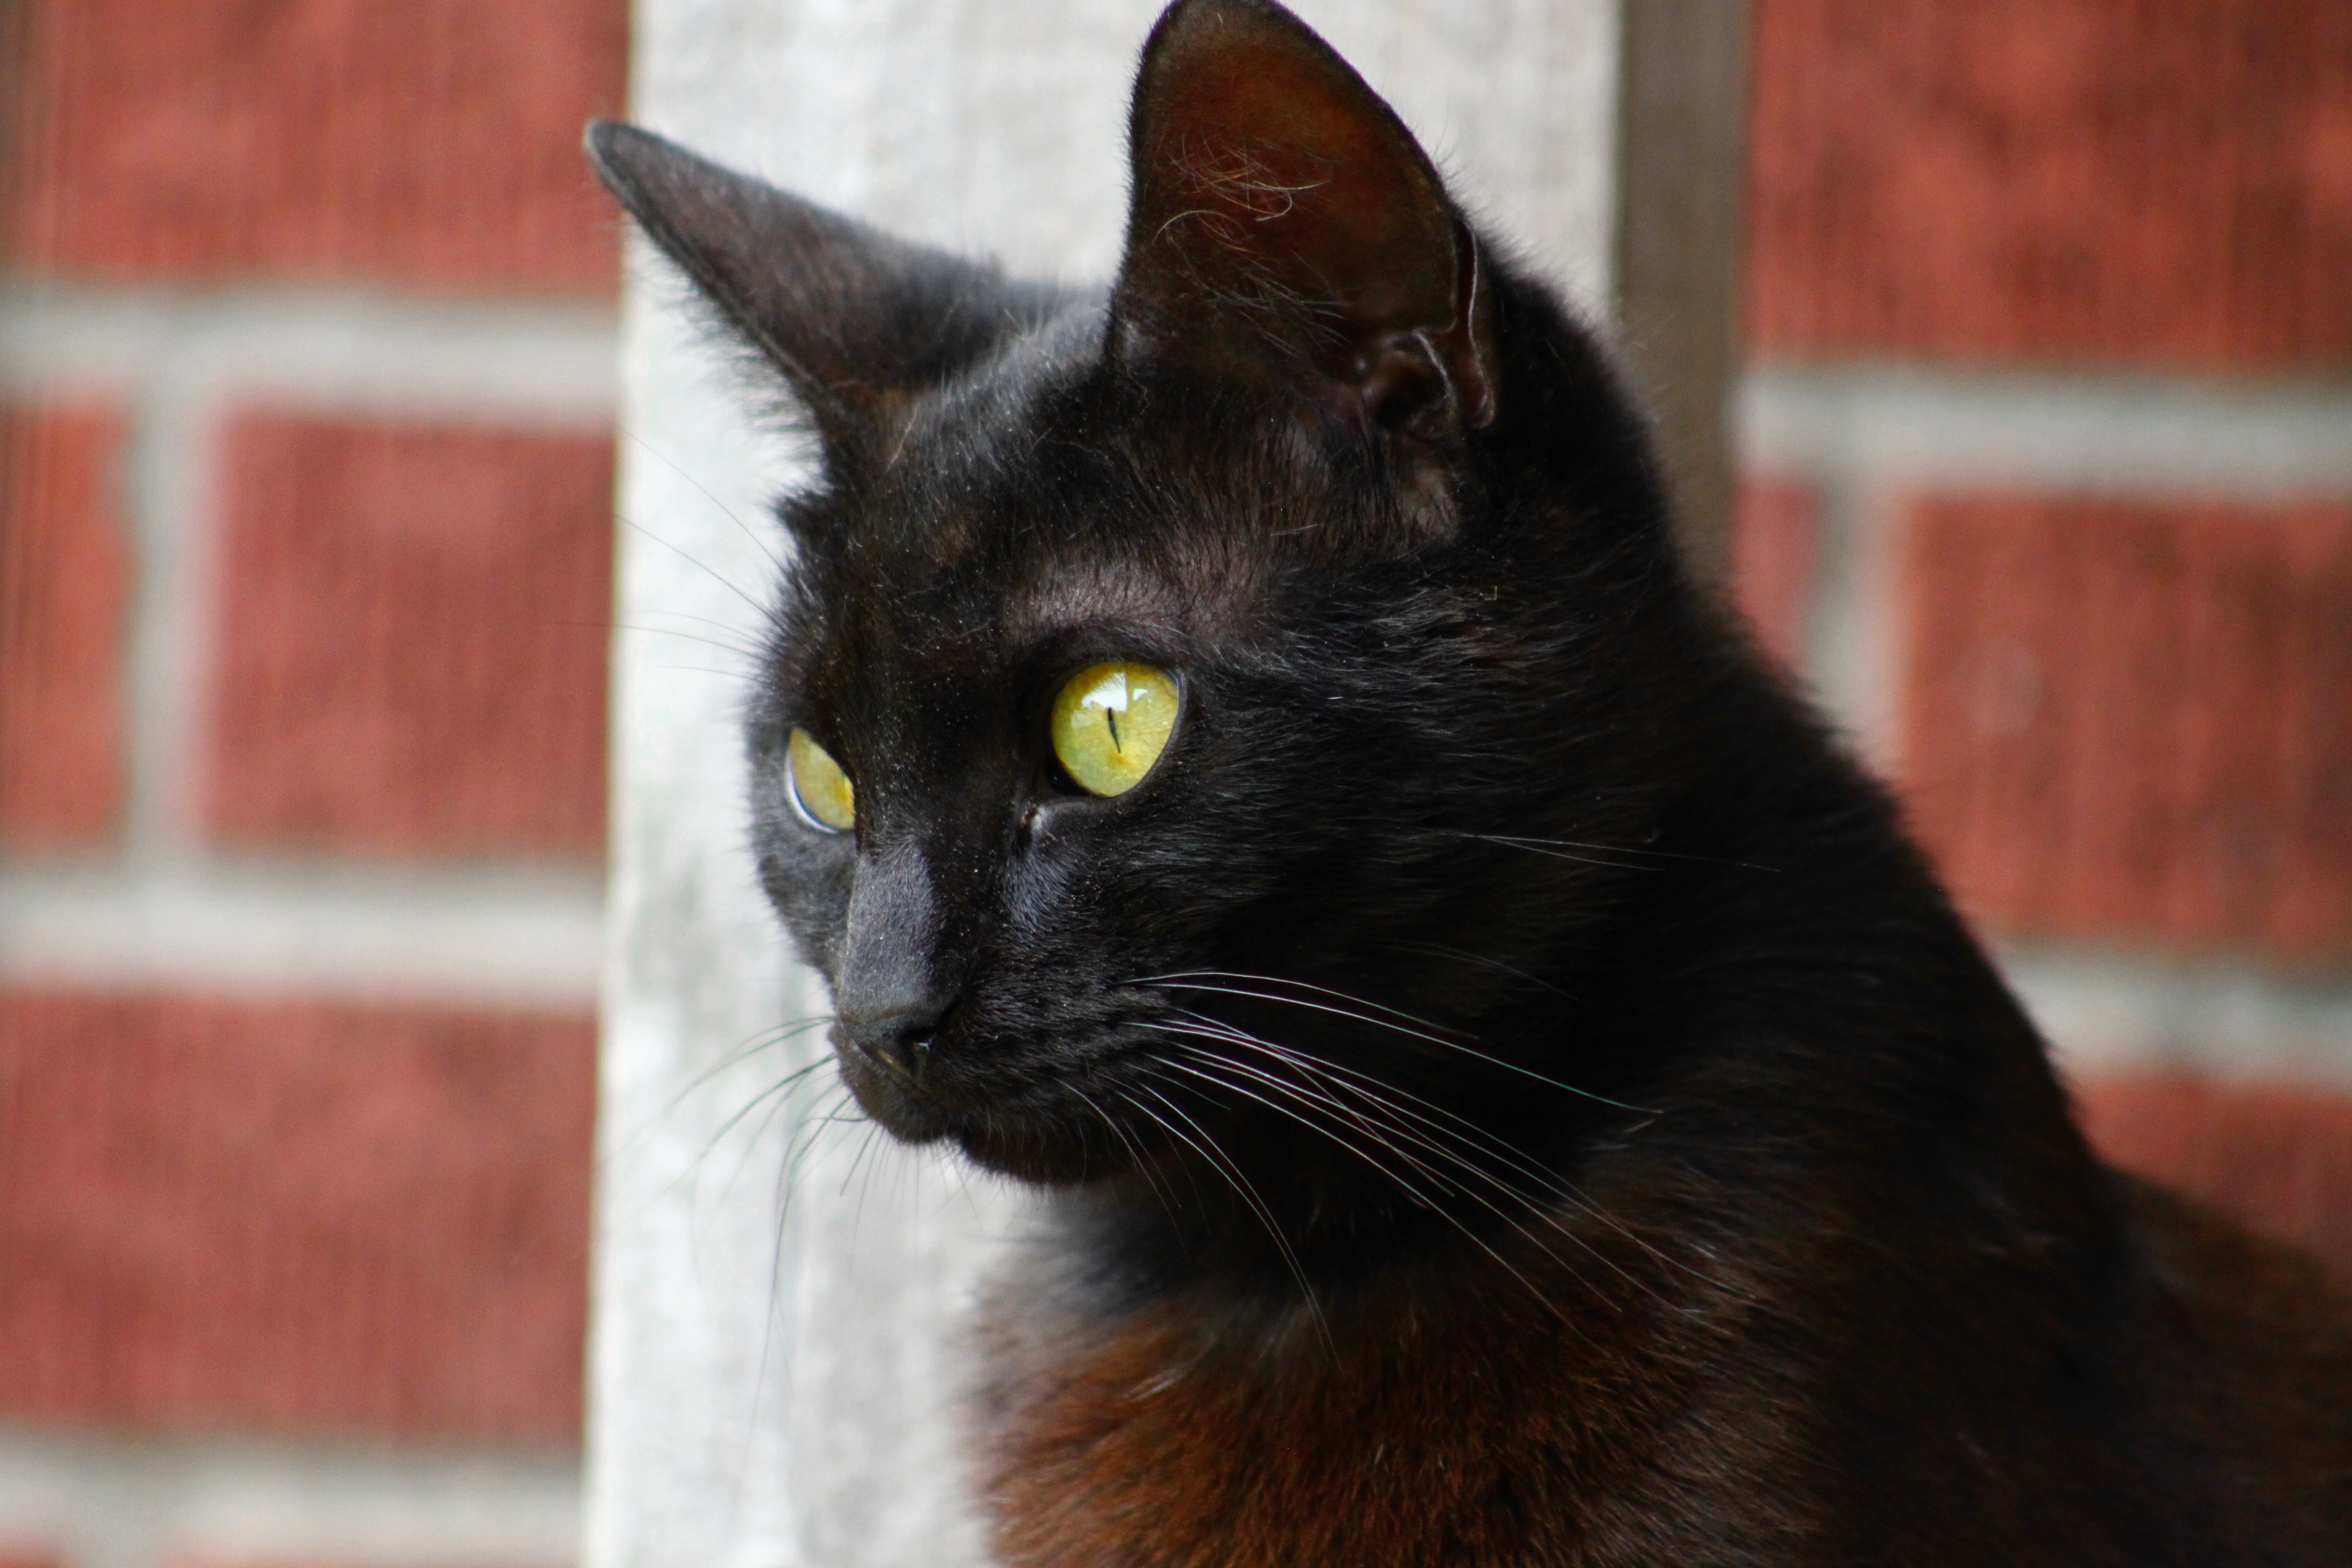
animal, pet, cat, feline, mammal, black cat, black, fauna, close up, eyes, whiskers, vertebrate, cat's eyes, small to medium sized cats, cat like mammal, carnivoran, domestic short haired cat